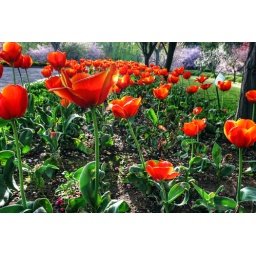
Colorful garden in springtime with trees and flowers